2021 Malian coup d'état

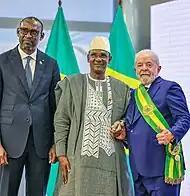
Choguel Kokalla Maïga (center) and Abdoulaye Diop with Brazil's President Luiz Inácio Lula da Silva, 4 January 2023

On 25 May, former Nigerian President Goodluck Jonathan of ECOWAS began to lead mediation efforts with Mali’s military. From detention, both N'Daw and Ouane submitted their resignations to Goïta on 26 May. The military released the ousted leaders on 27 May. Some sources speculate that the resignation of N'Daw may risk further national instability.